J. Vaughan Gary

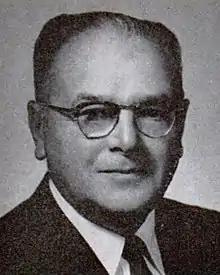
J. Vaughan Gary,

Julian Vaughan Gary (February 25, 1892 – September 6, 1973) was a U.S. Representative from Virginia.